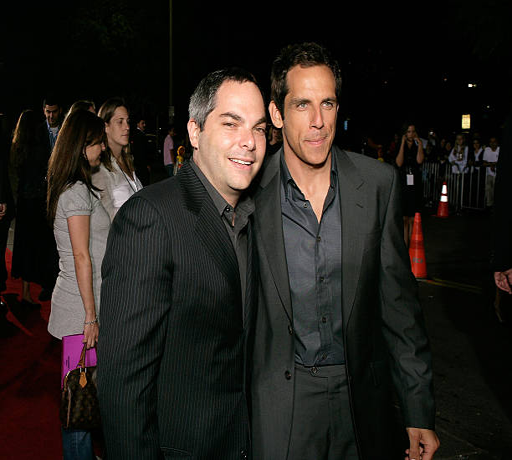
person and celebrity at the premiere .